Roman Catholic Diocese of Crato

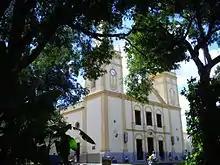
Cathedral of Our Lady of the Rock

The Roman Catholic Diocese of Crato is located in the ecclesiastical province of Fortaleza in Brazil.